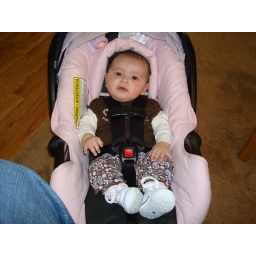
Ava in her car seat